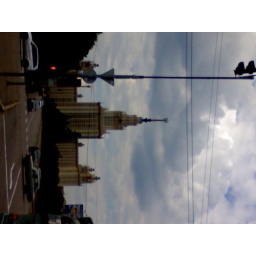
Some buildings on the red sqare in Moscow